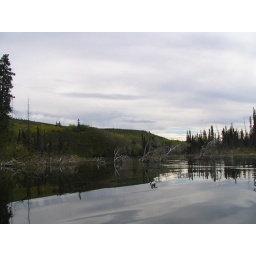
Dead tree in the water